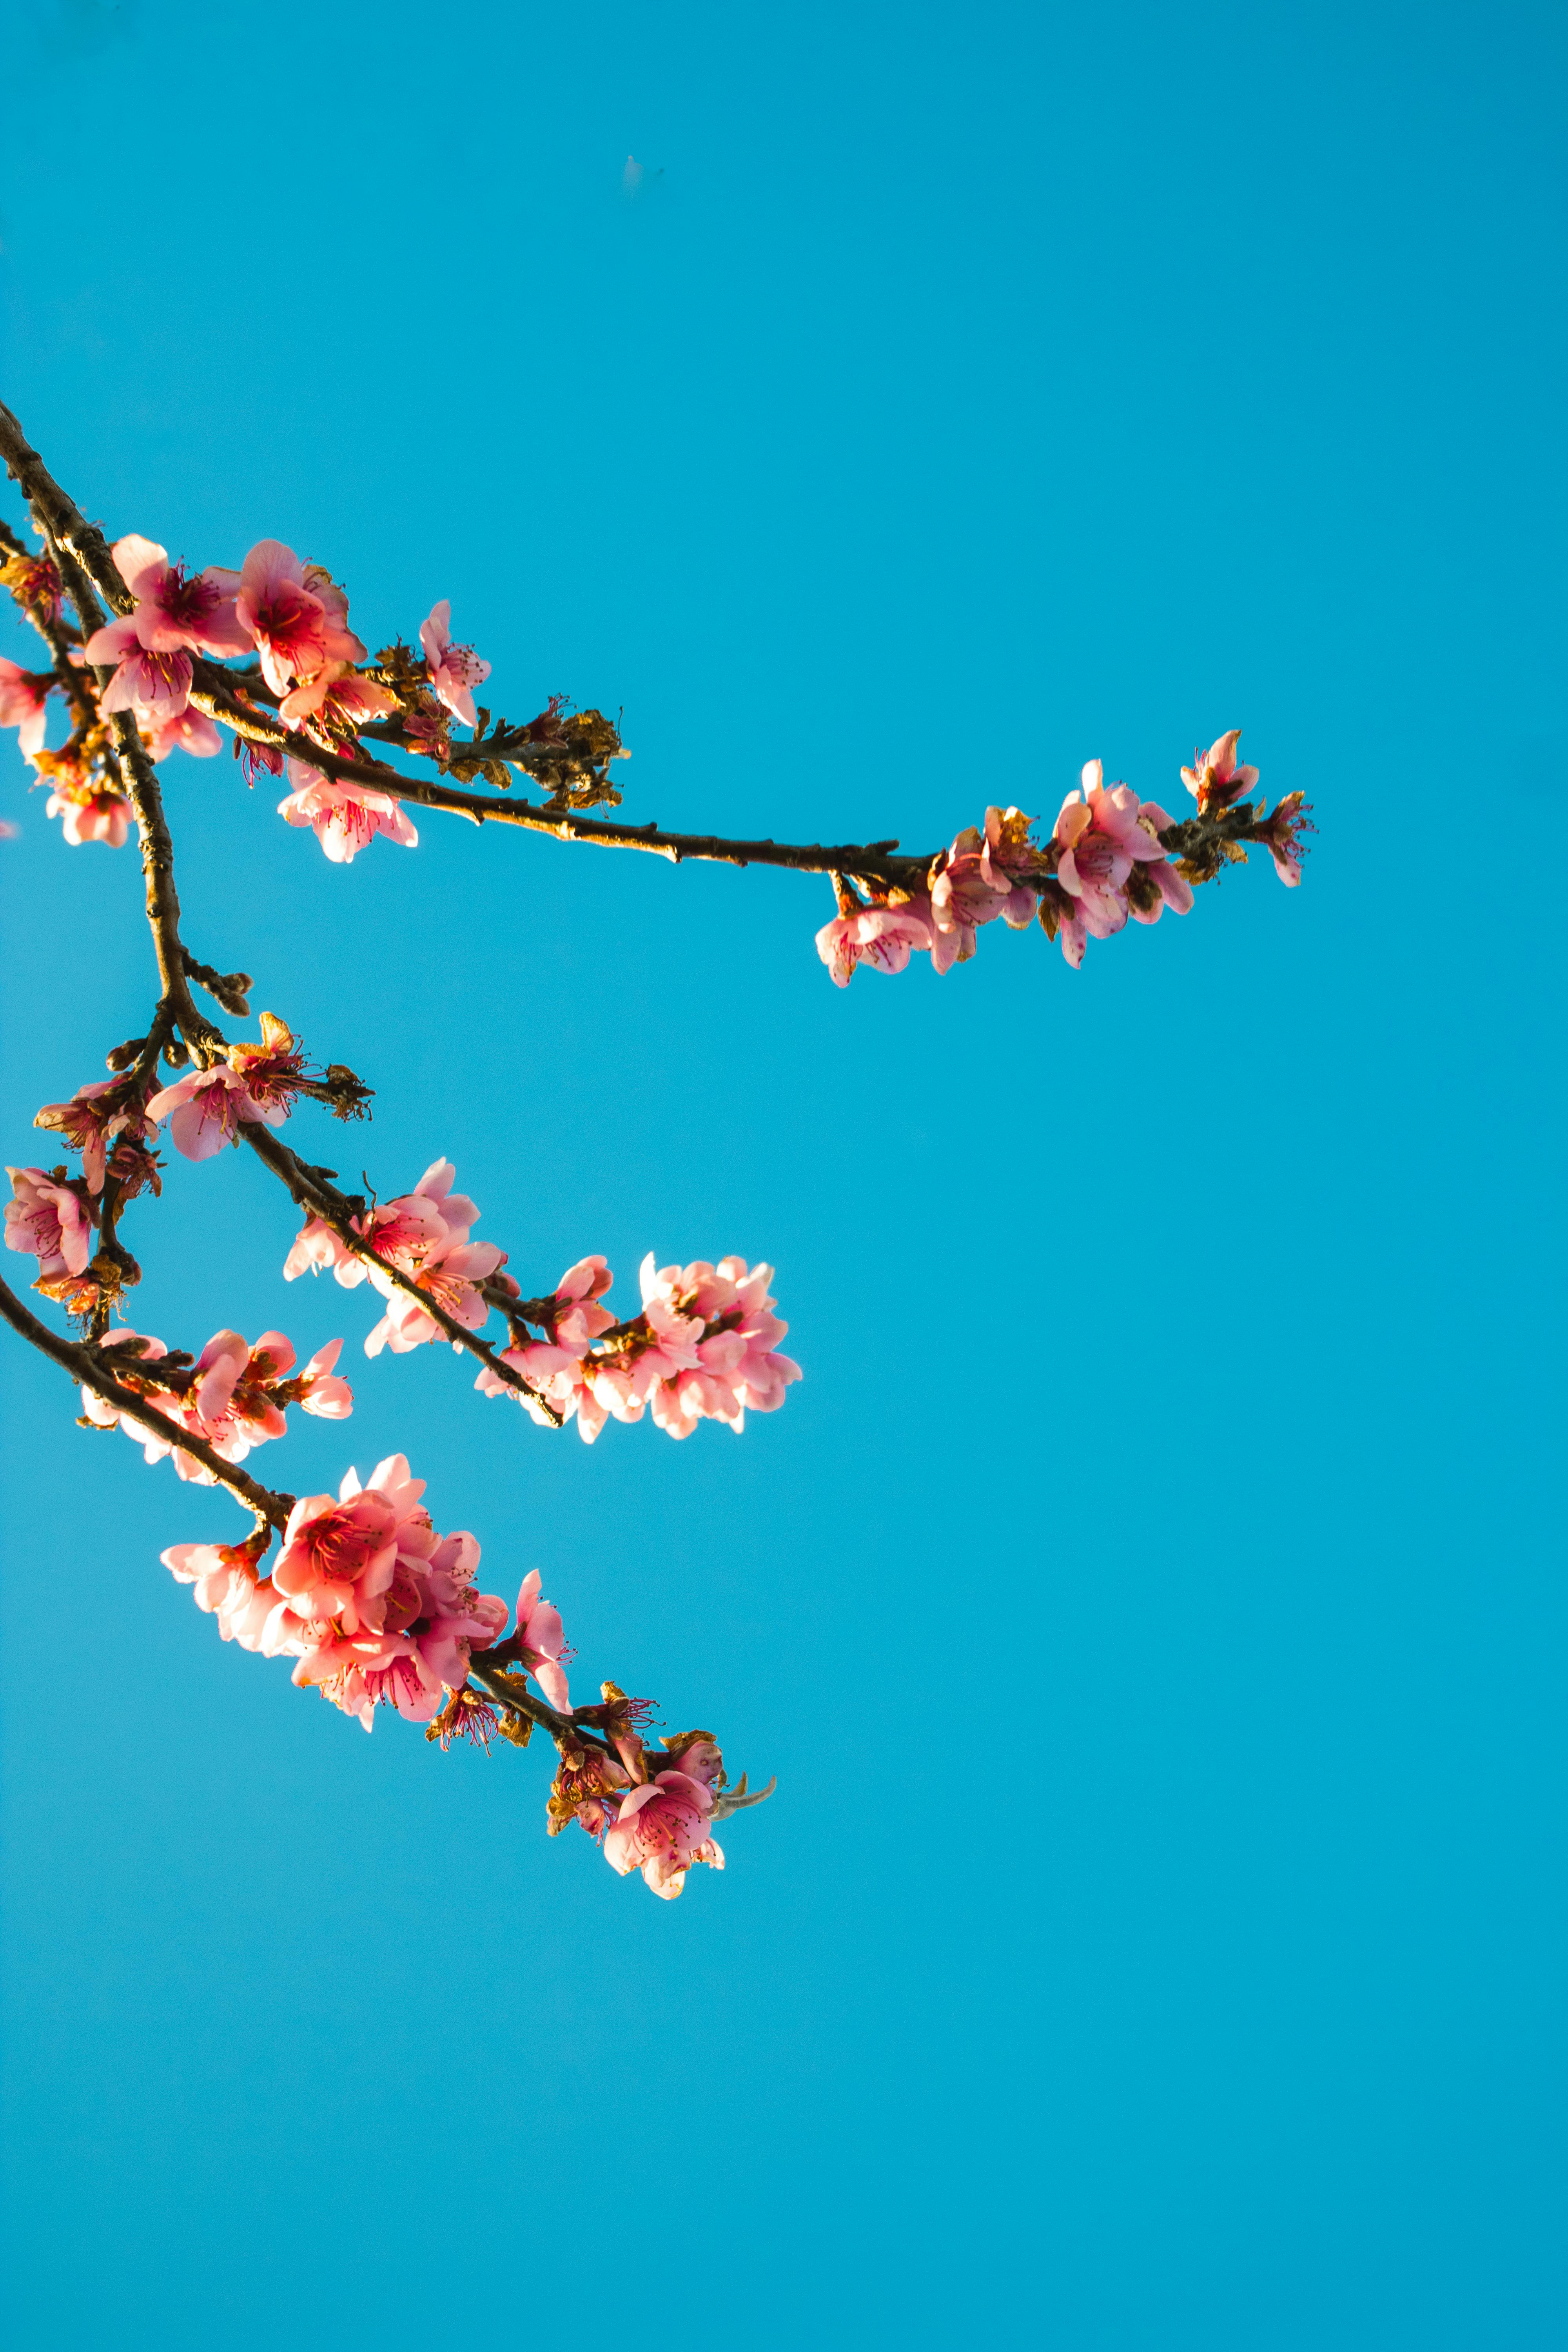
flower, blue, red, branch, petal, yellow, pink, twig, spring, blossom, plant stem, Pedicel, wildflower, prunus, geraniums